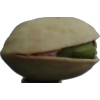
Label: pistachio